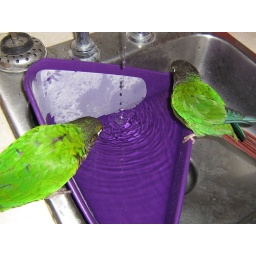
Gizmo and Tweak, my green cheek conures, taking a bath in the conure bathtub.